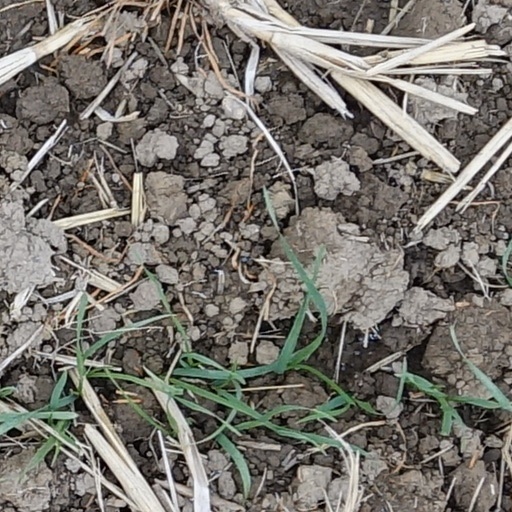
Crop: wheat